Polička

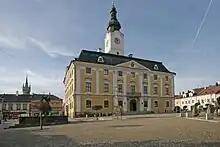
Town hall

The historic centre is formed by Palackého Square and adjacentr streets. The square includes one of the most notable Baroque town halls in the country. It replaced an old Gothic town hall and was built in 1739–1744. The baroque high Marian column was built in 1727–1731. Both the town hall and the Marian column were probably designed by the architect František Maxmilián Kaňka.